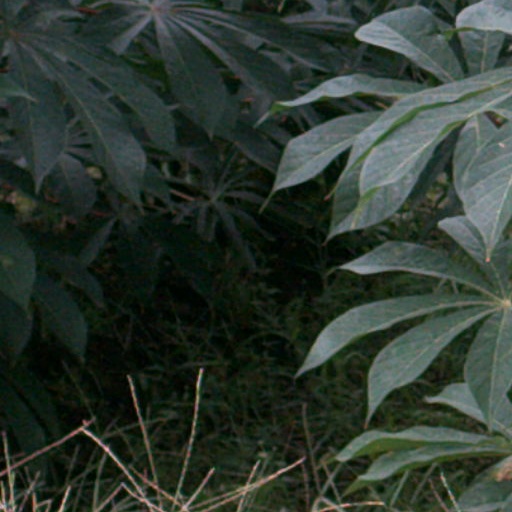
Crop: cassava